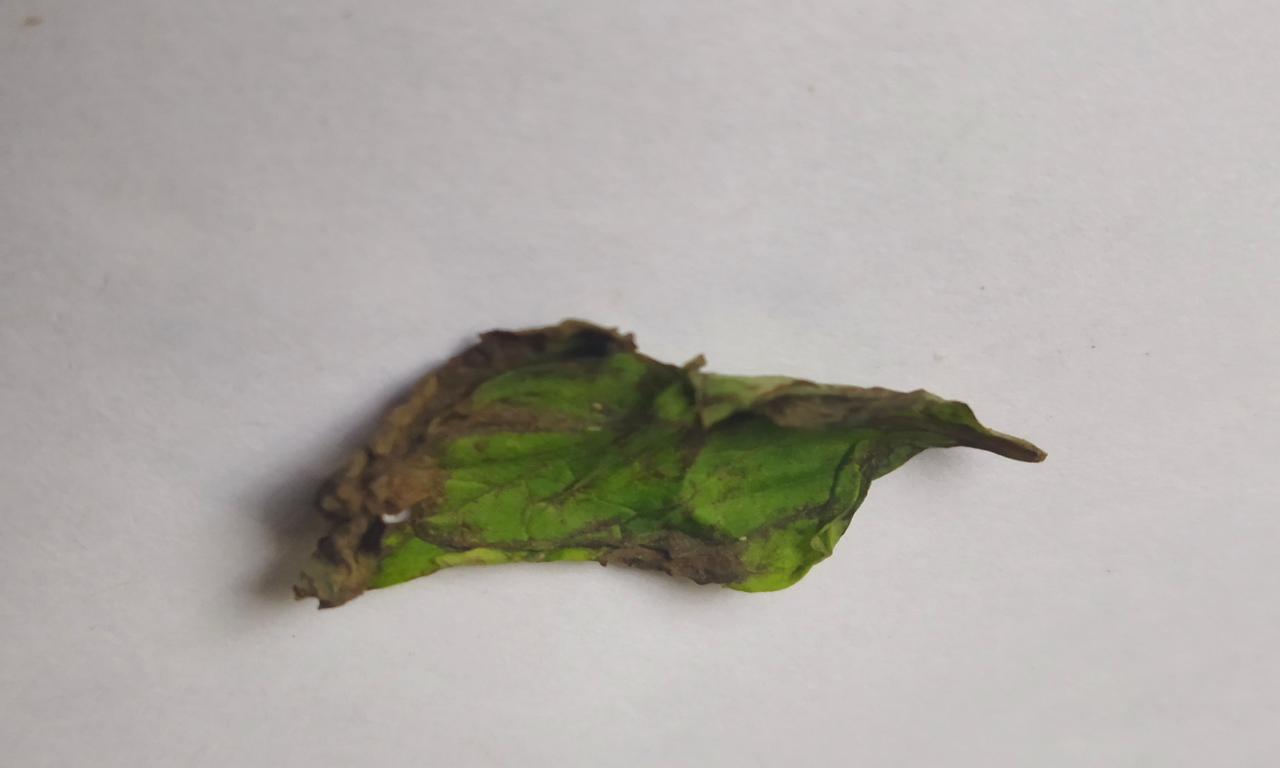
Label: Spoiled